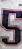
Number: 5